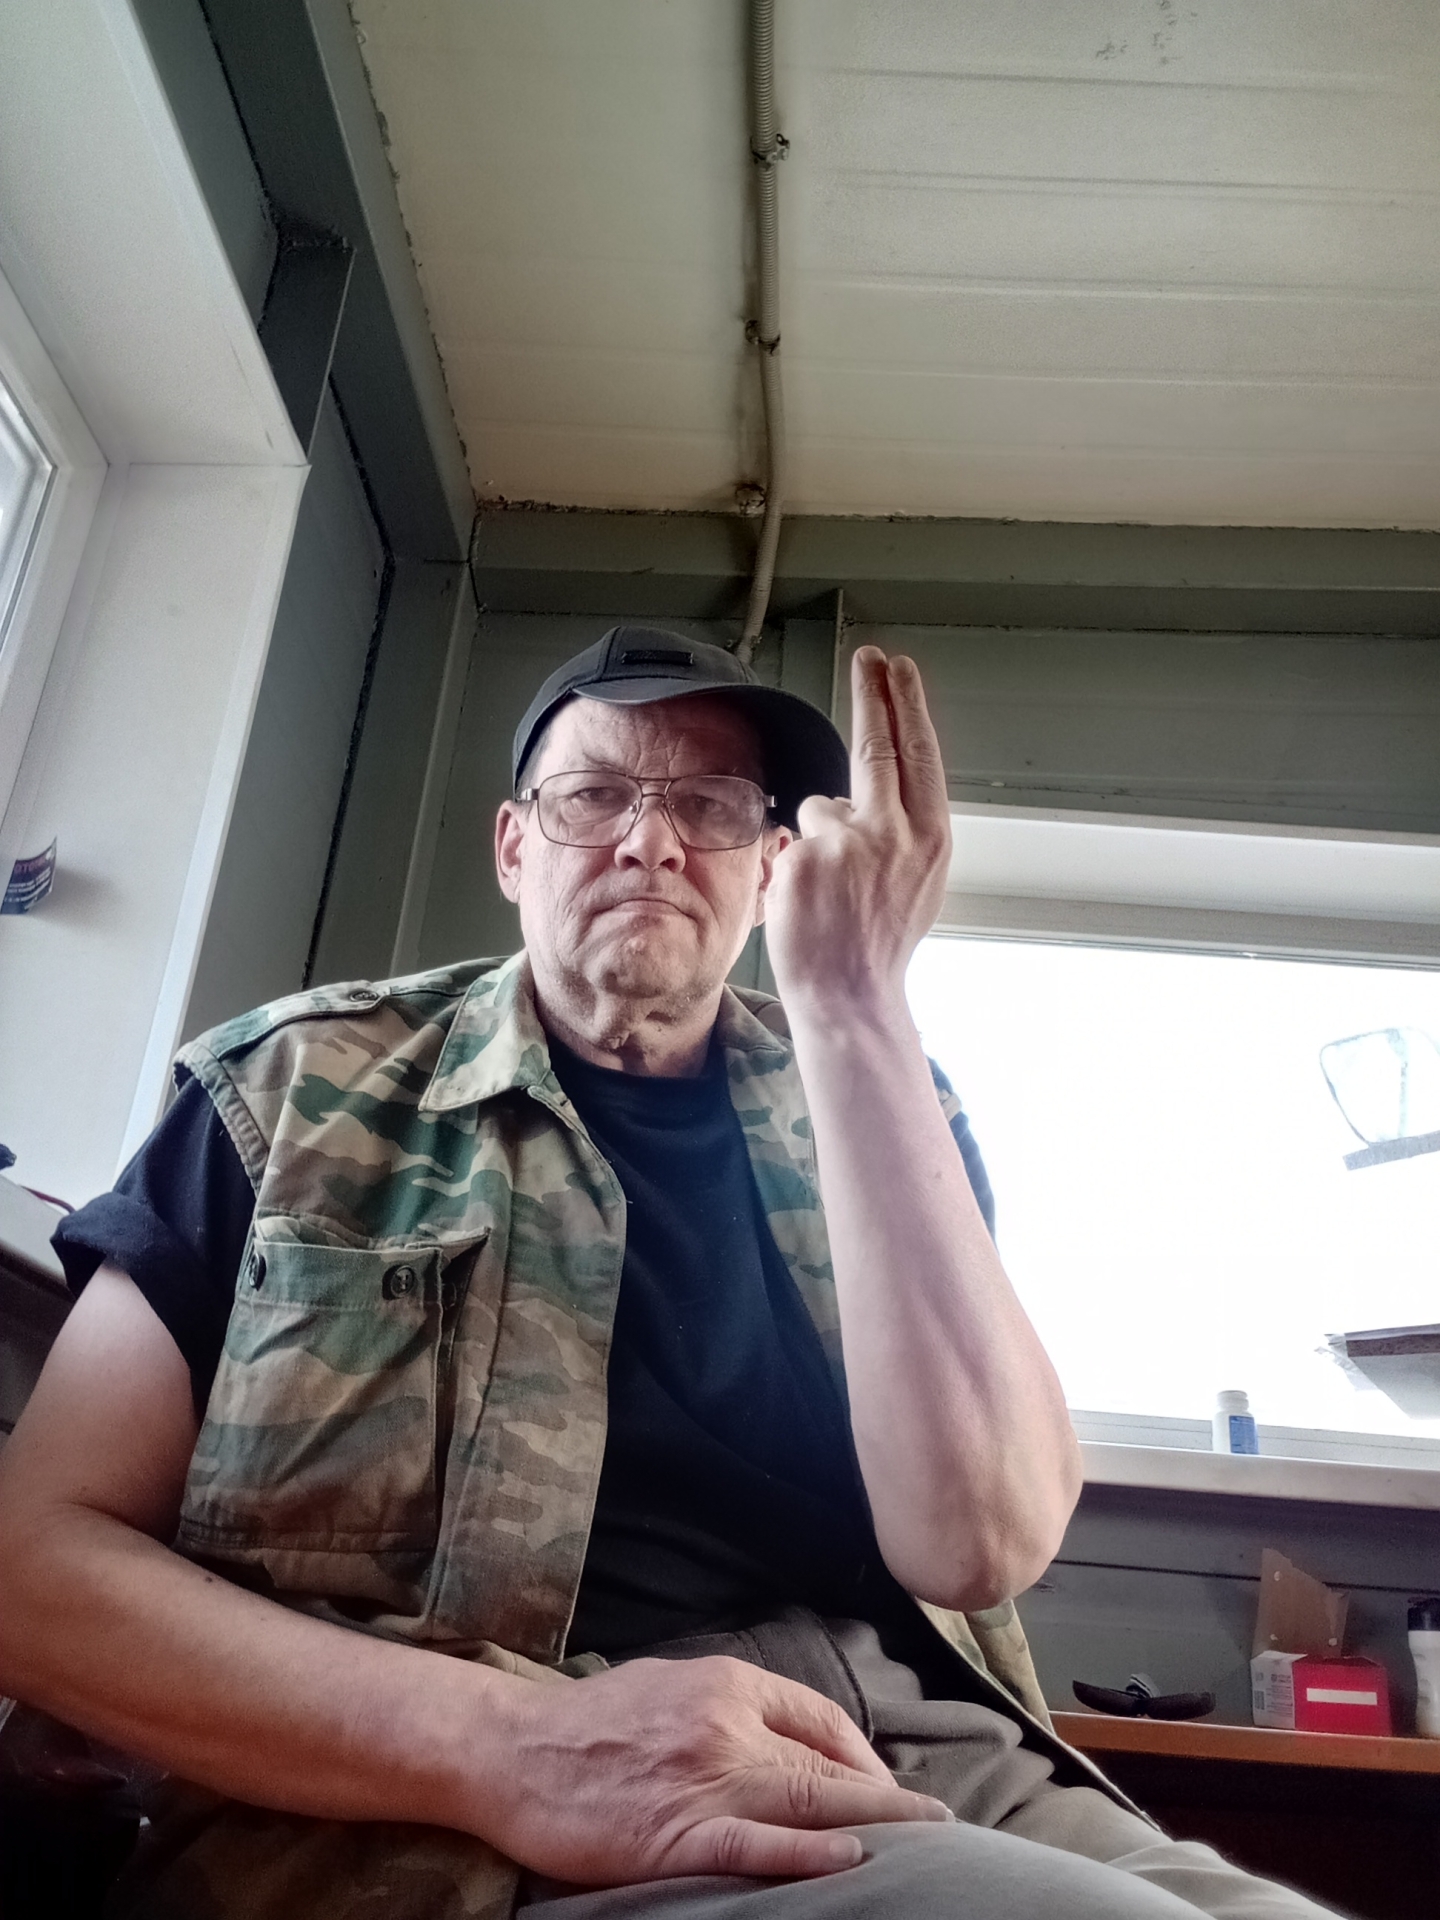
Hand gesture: two_up_inverted